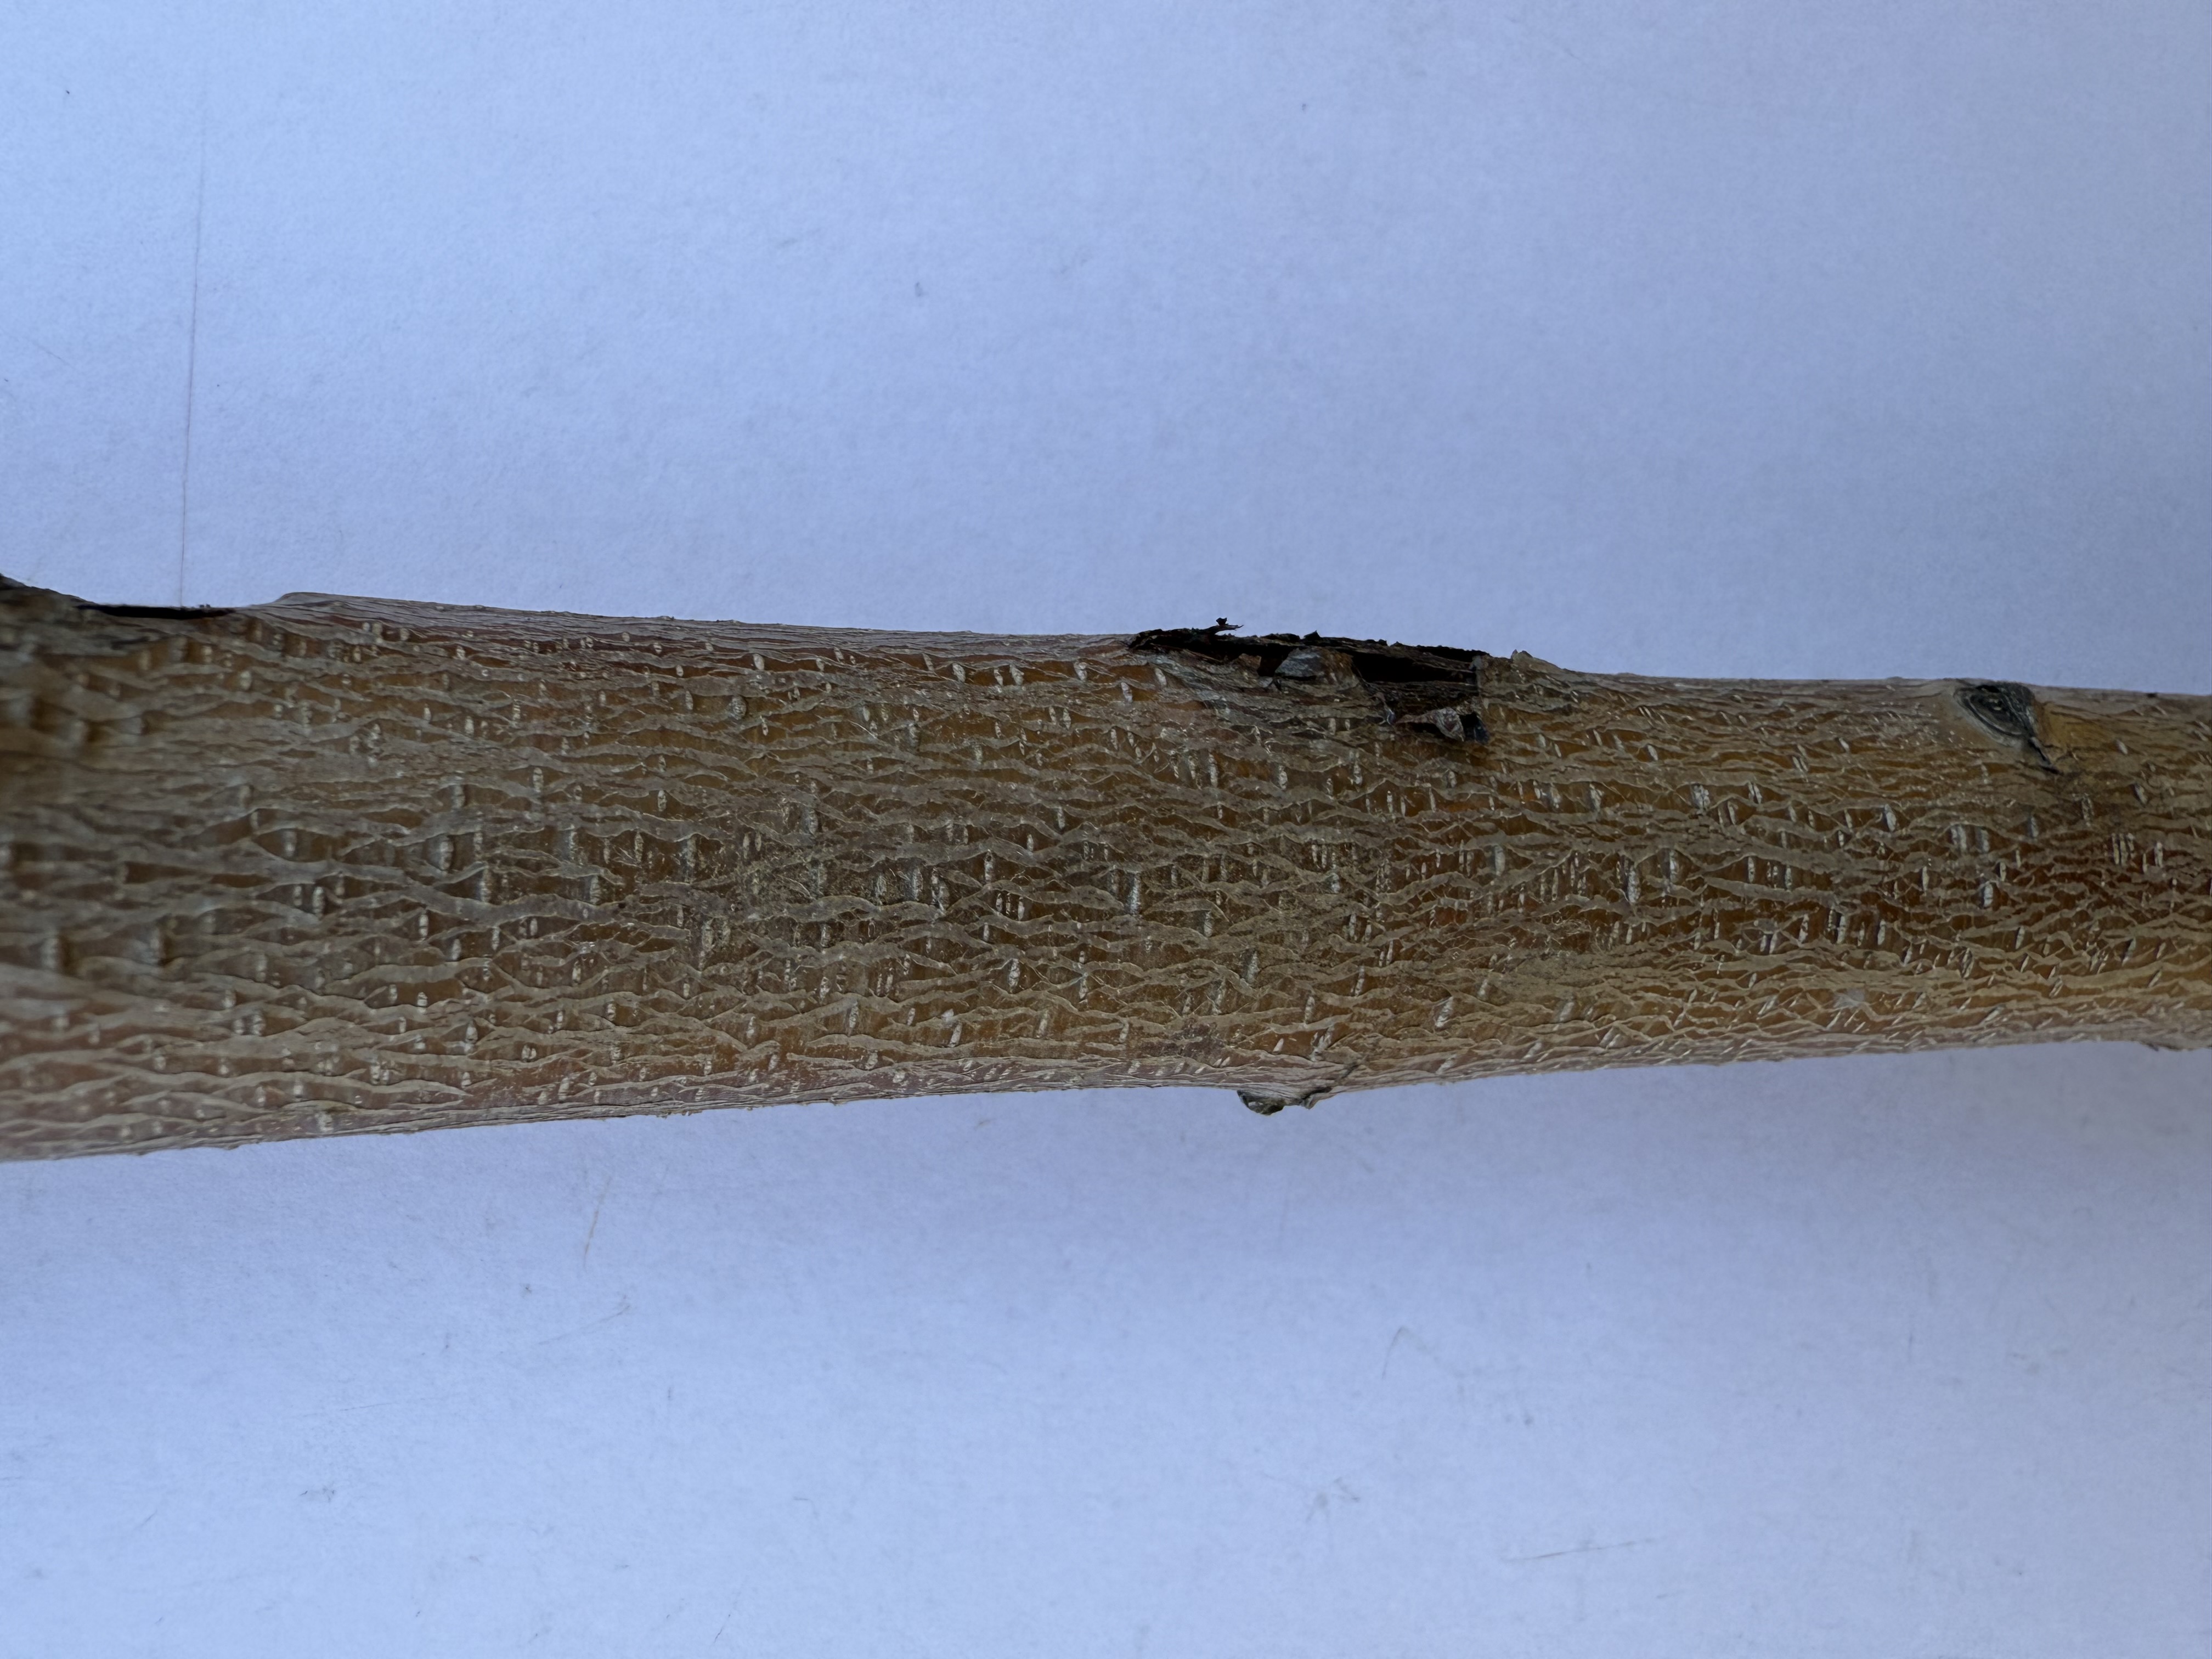
Variety: Yellow Peach